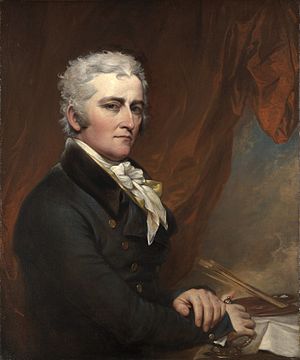
John Trumbull
John Trumbull var en berømt amerikansk maler, særligt kendt for sine billeder fra USA's uafhængighedskrig.